Erich Barnes

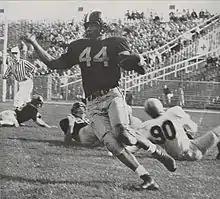
Barnes with Purdue 1957

Erich Theodore Barnes (July 4, 1935 – April 29, 2022) was an American professional football player who was a defensive back in the National Football League (NFL). He played college football for the Purdue Boilermakers (1956–1958), where he was a two-way player. In the NFL, he was a six-time Pro Bowler and a four-time All-Pro selection, including first-team honors in 1961.